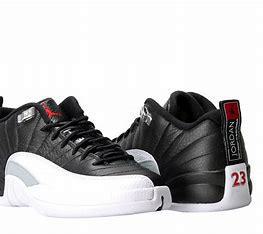
Brand: Jordan
Model: 12 Retro